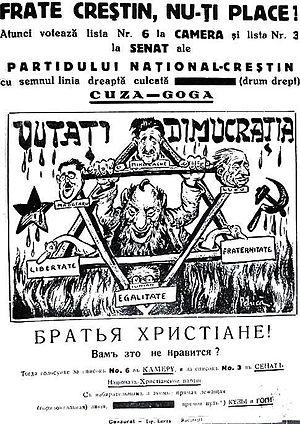
1937 est une année commune commençant un vendredi.